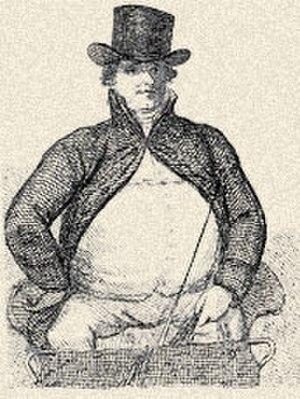
Philip Astley est un célèbre écuyer anglais qui fonda au XVIIIᵉ siècle le cirque moderne en donnant une place prépondérante au dressage équestre dans son spectacle.